Denis of Hungary

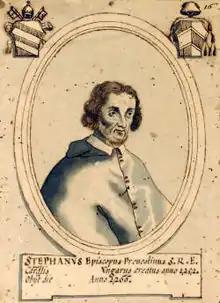
According to a scholar theory, Cardinal Stephen Báncsa was the brother of the Hungarian–Aragonese knight Denis

However, according to the contemporaneous Roger of Torre Maggiore's "Carmen Miserabile", Denis, son of Ampud was blinded by Béla IV immediately after his coronation, and he died in captivity in the next year. That Denis, who served the Aragonese royal couple, was alive even in 1268, which is also made impossible to identify him with Denis, son of Ampud. Therefore, historian Szabolcs de Vajay claimed Denis had a namesake son, who served as "ispán" of Szepes County, possibly sometime between 1231 and 1234 or 1235, like previously his father (based on the inscription on the tombstone of his daughter Elizabeth, where Denis was styled as ""comes de Cepeз""), who was the first known office-holder of that dignity in Hungary. Vajay refused the former compliance efforts of "Cepeз" with the Csepel Island, a major royal residence and hunting forest. Accordingly he expatriated to Aragon with his queen in 1235, and after his father became a victim of King Béla's political purges, there was no hope for him to return to Hungary. This ""Comes Dionysius"" was referred to as Queen Violant's relative in contemporary Aragonese documents. His alleged father Denis, son of Ampud was indeed a relative of the Hungarian royal family: he was a son of Ampud II and an unidentified daughter of Count Berthold III of Andechs, Margrave of Istria. Through the maternal lineage, Denis was the first cousin of Gertrude of Merania, a daughter of Berthold IV and the first spouse of Andrew II of Hungary. Although Violant was born from the second marriage of Andrew (her mother was Yolanda of Courtenay), thus there was no blood relationship between the queen and Denis of Hungary according to this theory, but the knight clearly belonged to a wider kinship of the royal family. Hungarian and Catalan historiography overall accepted Vajay's theory.